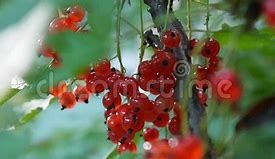
Label: redcurrant